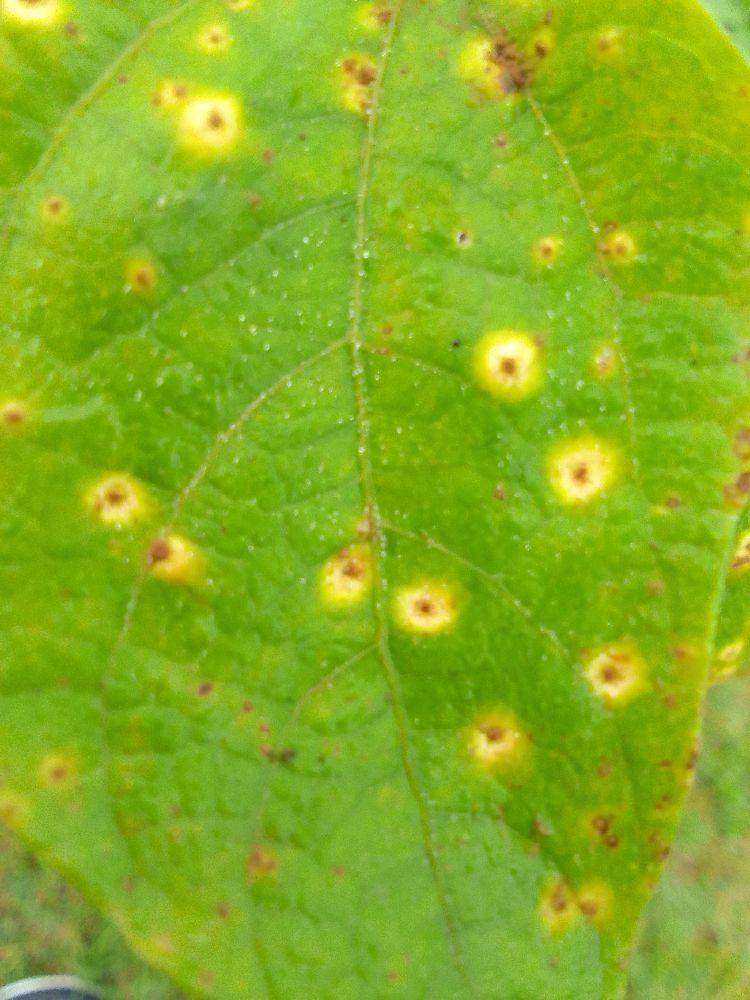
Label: rust